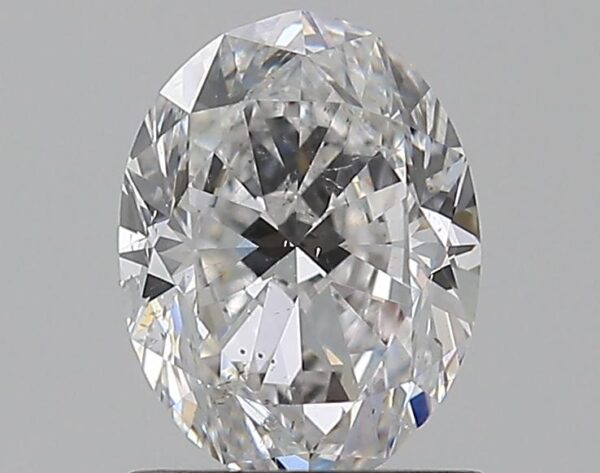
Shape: oval
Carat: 1
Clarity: SI1
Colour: E
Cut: VG
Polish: EX
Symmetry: VG
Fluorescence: N
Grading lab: GIA
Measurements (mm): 7.38 x 5.55 x 3.55